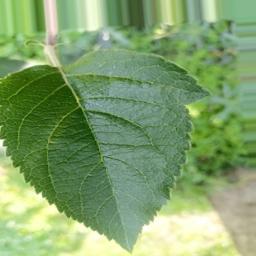
Label: Healthy